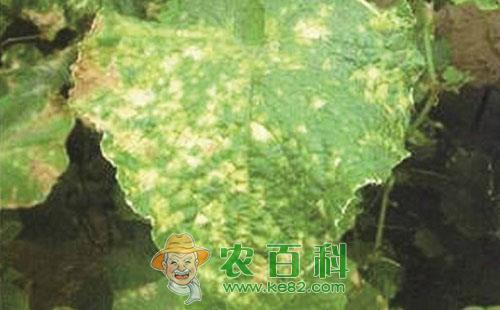
Plant: Cucumber
Disease: cucumber angular leaf spot